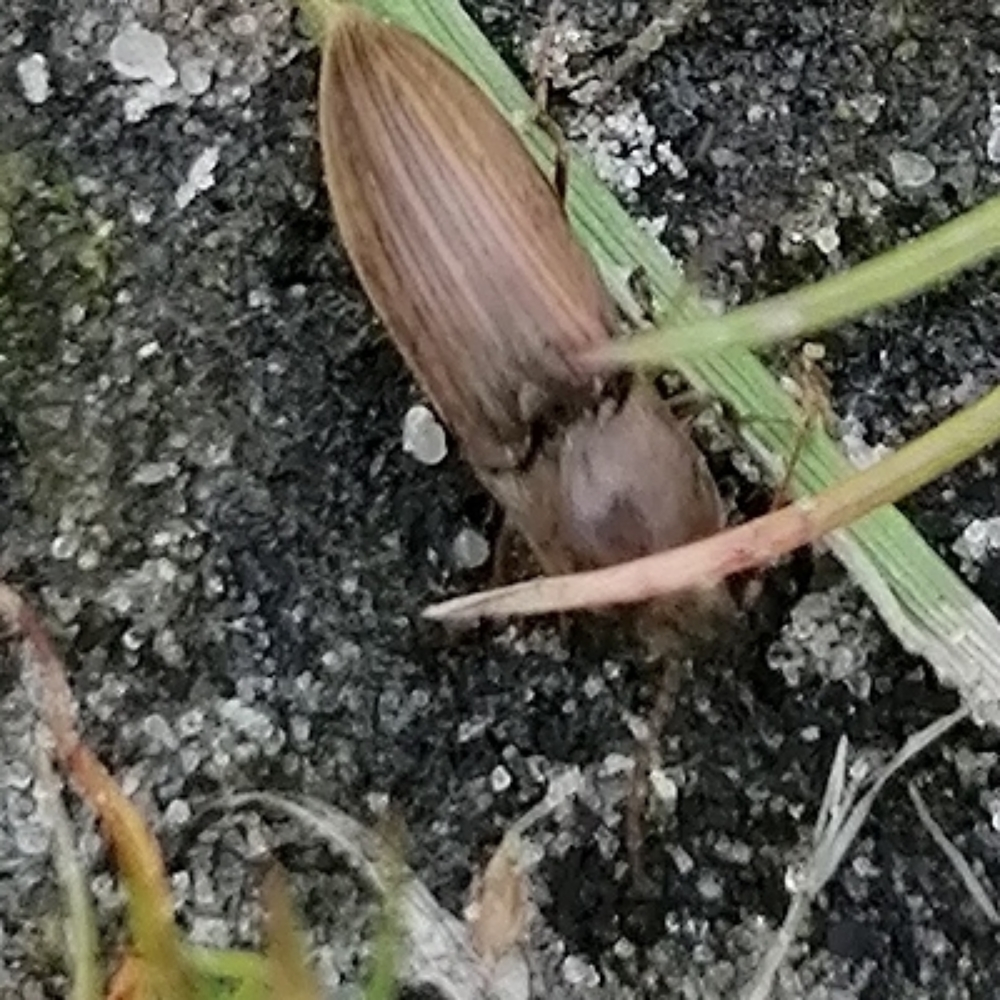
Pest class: clickbeetles_wireworms